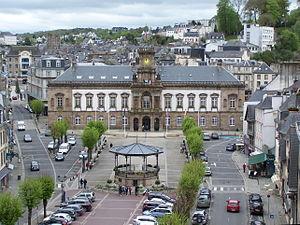
Morlaix [mɔʁlɛ] est une commune française de Bretagne, située dans le nord-est du département du Finistère.